Fujiwara no Tsunetsugu

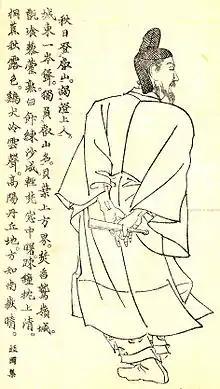
Fujiwara no Tsunetsugu

In 833, Emperor Ninmyō named Tsunetsugu the Imperial ambassador to China, with Ono Takamura his deputy. The principal aims of the mission was trade - books, art, and luxuries (such as perfume) were in high demand. The intended mission was ready by 836. Prayers at the Shintō shrine at Kitano were ordered in an attempt to ensure the success of the expedition. However, adverse weather conditions damaged the ships and forced the mission to unsuccessfully return to Japan. Due to the reluctance of the leaders to sail again, the second attempt came in 838. Takamura remained in Japan; he alleged that Tsunetsugu mistreated him. In 839 the expedition successfully reached China, after stopping in Korea to charter Korean ships, known to be of better quality than those made in Japan. He was the last envoy from Japan to China during the Heian period.